List of S.L. Benfica players (25–99 appearances)

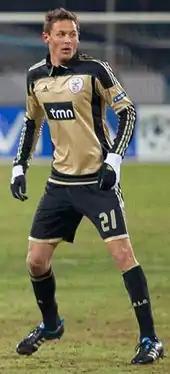
A young man on a football pitch during a match. He is wearing a bronze jersey with black details, and black shorts, socks and gloves.

Sport Lisboa e Benfica is a Portuguese professional football team based in São Domingos de Benfica, Lisbon. The club was formed in 1904 and played its first competitive match on 4 November 1906, when it entered the inaugural edition of the Campeonato de Lisboa. They won their first regional title in 1910, and their first nationwide in 1930, the Campeonato de Portugal, a knockout competition which determined the Portuguese champion among the winners of the regional championships. In 1934, an experimental league competition known as Primeira Liga was introduced in Portuguese football. Due to its success among the clubs, it became the official top-tier championship in 1938, in place of the Campeonato de Portugal. Since its first edition, Benfica have won a record 38 titles. Internationally, they won the European Cup twice, in 1961 and 1962.